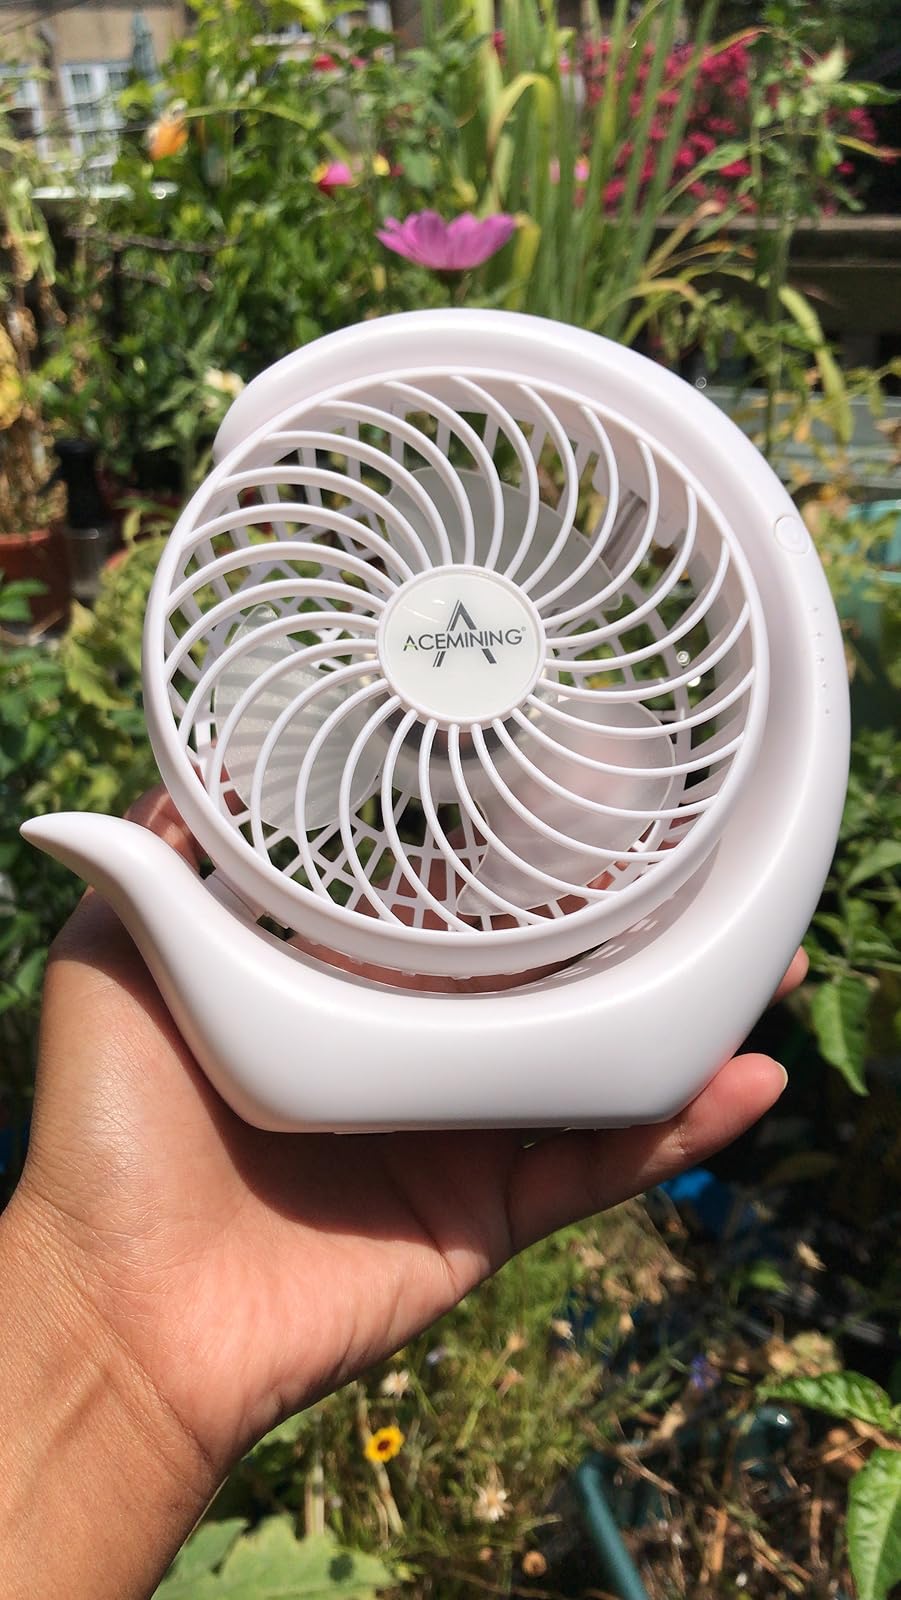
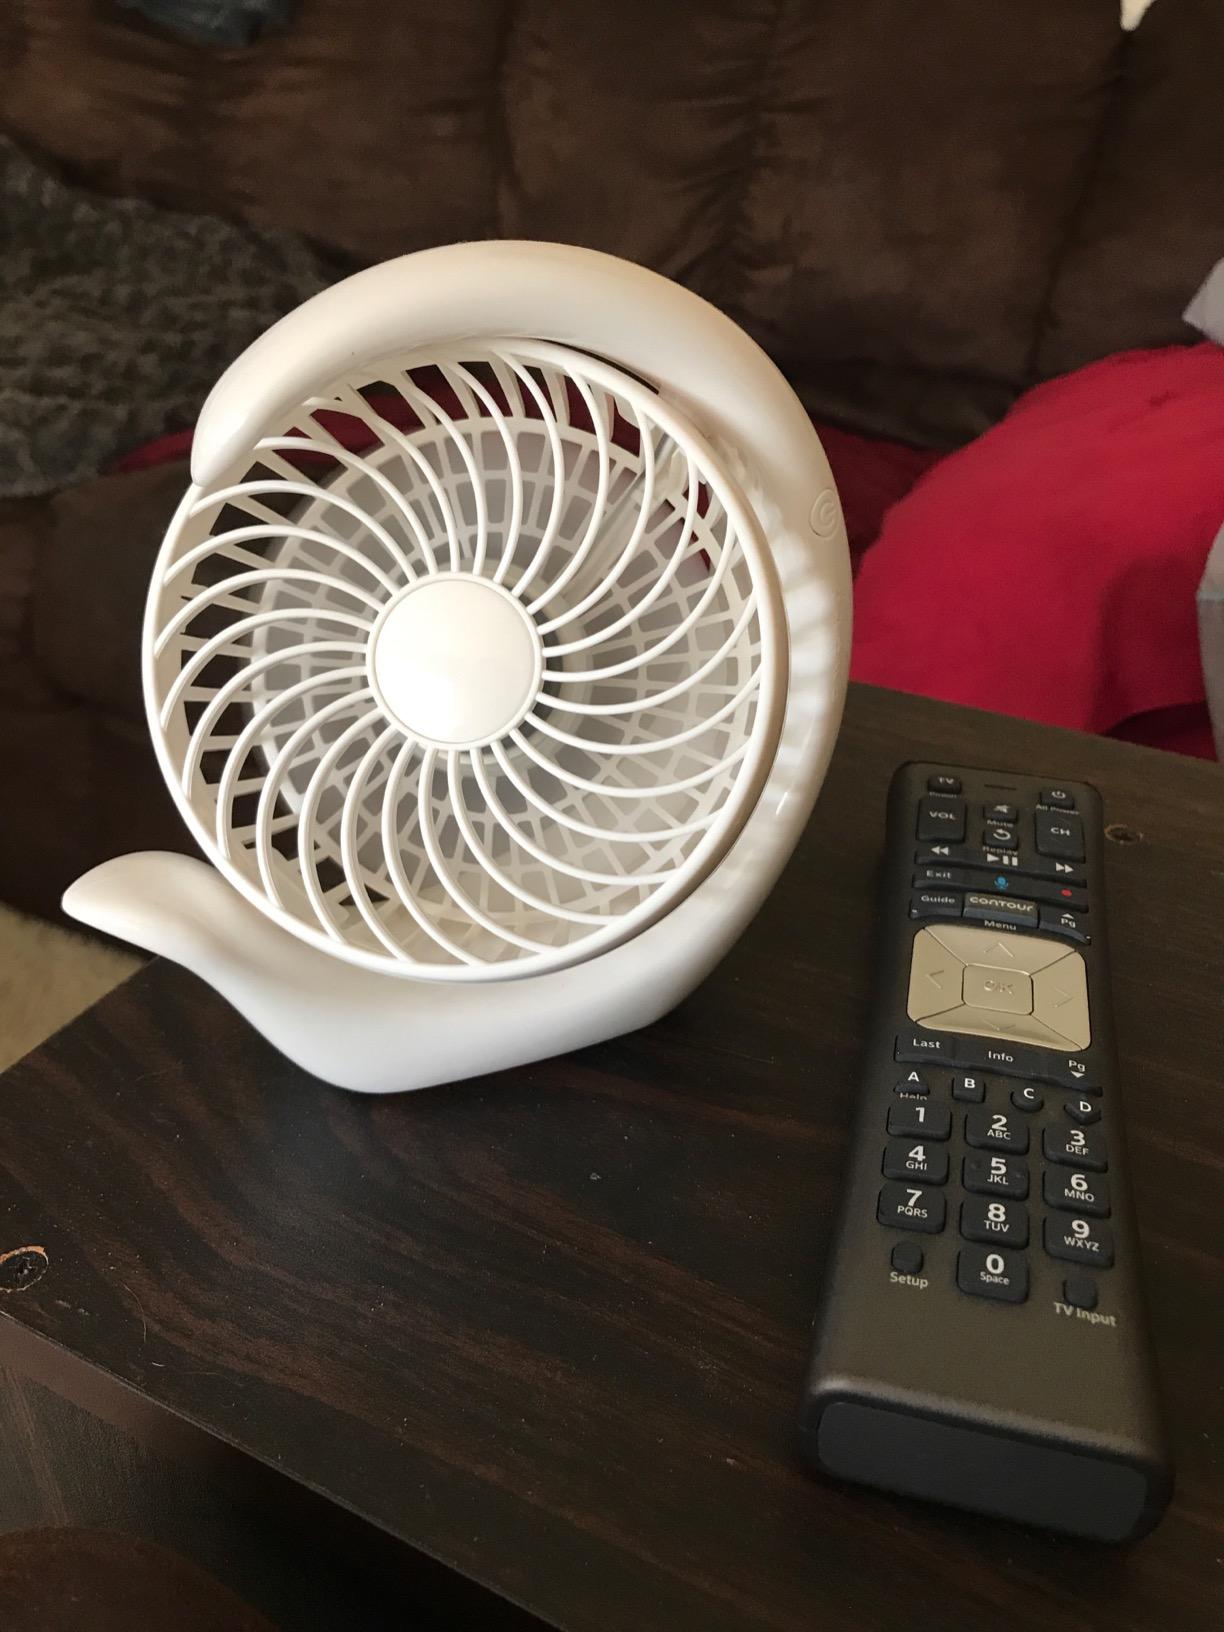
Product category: fan
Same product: yes